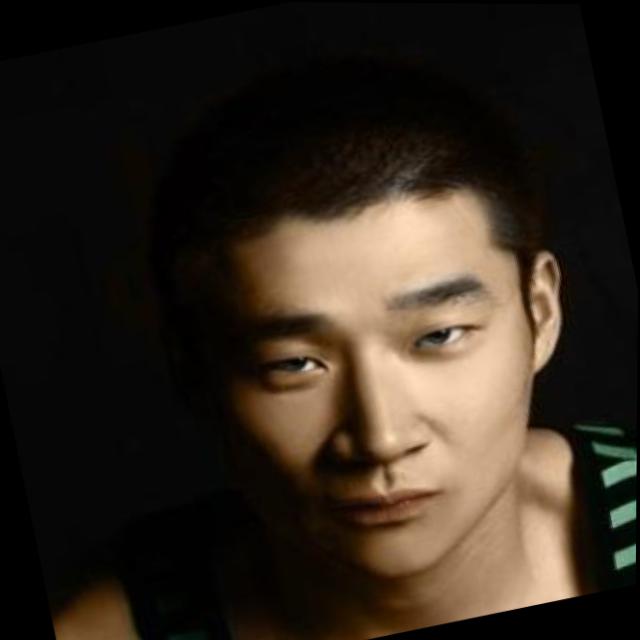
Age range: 21-44